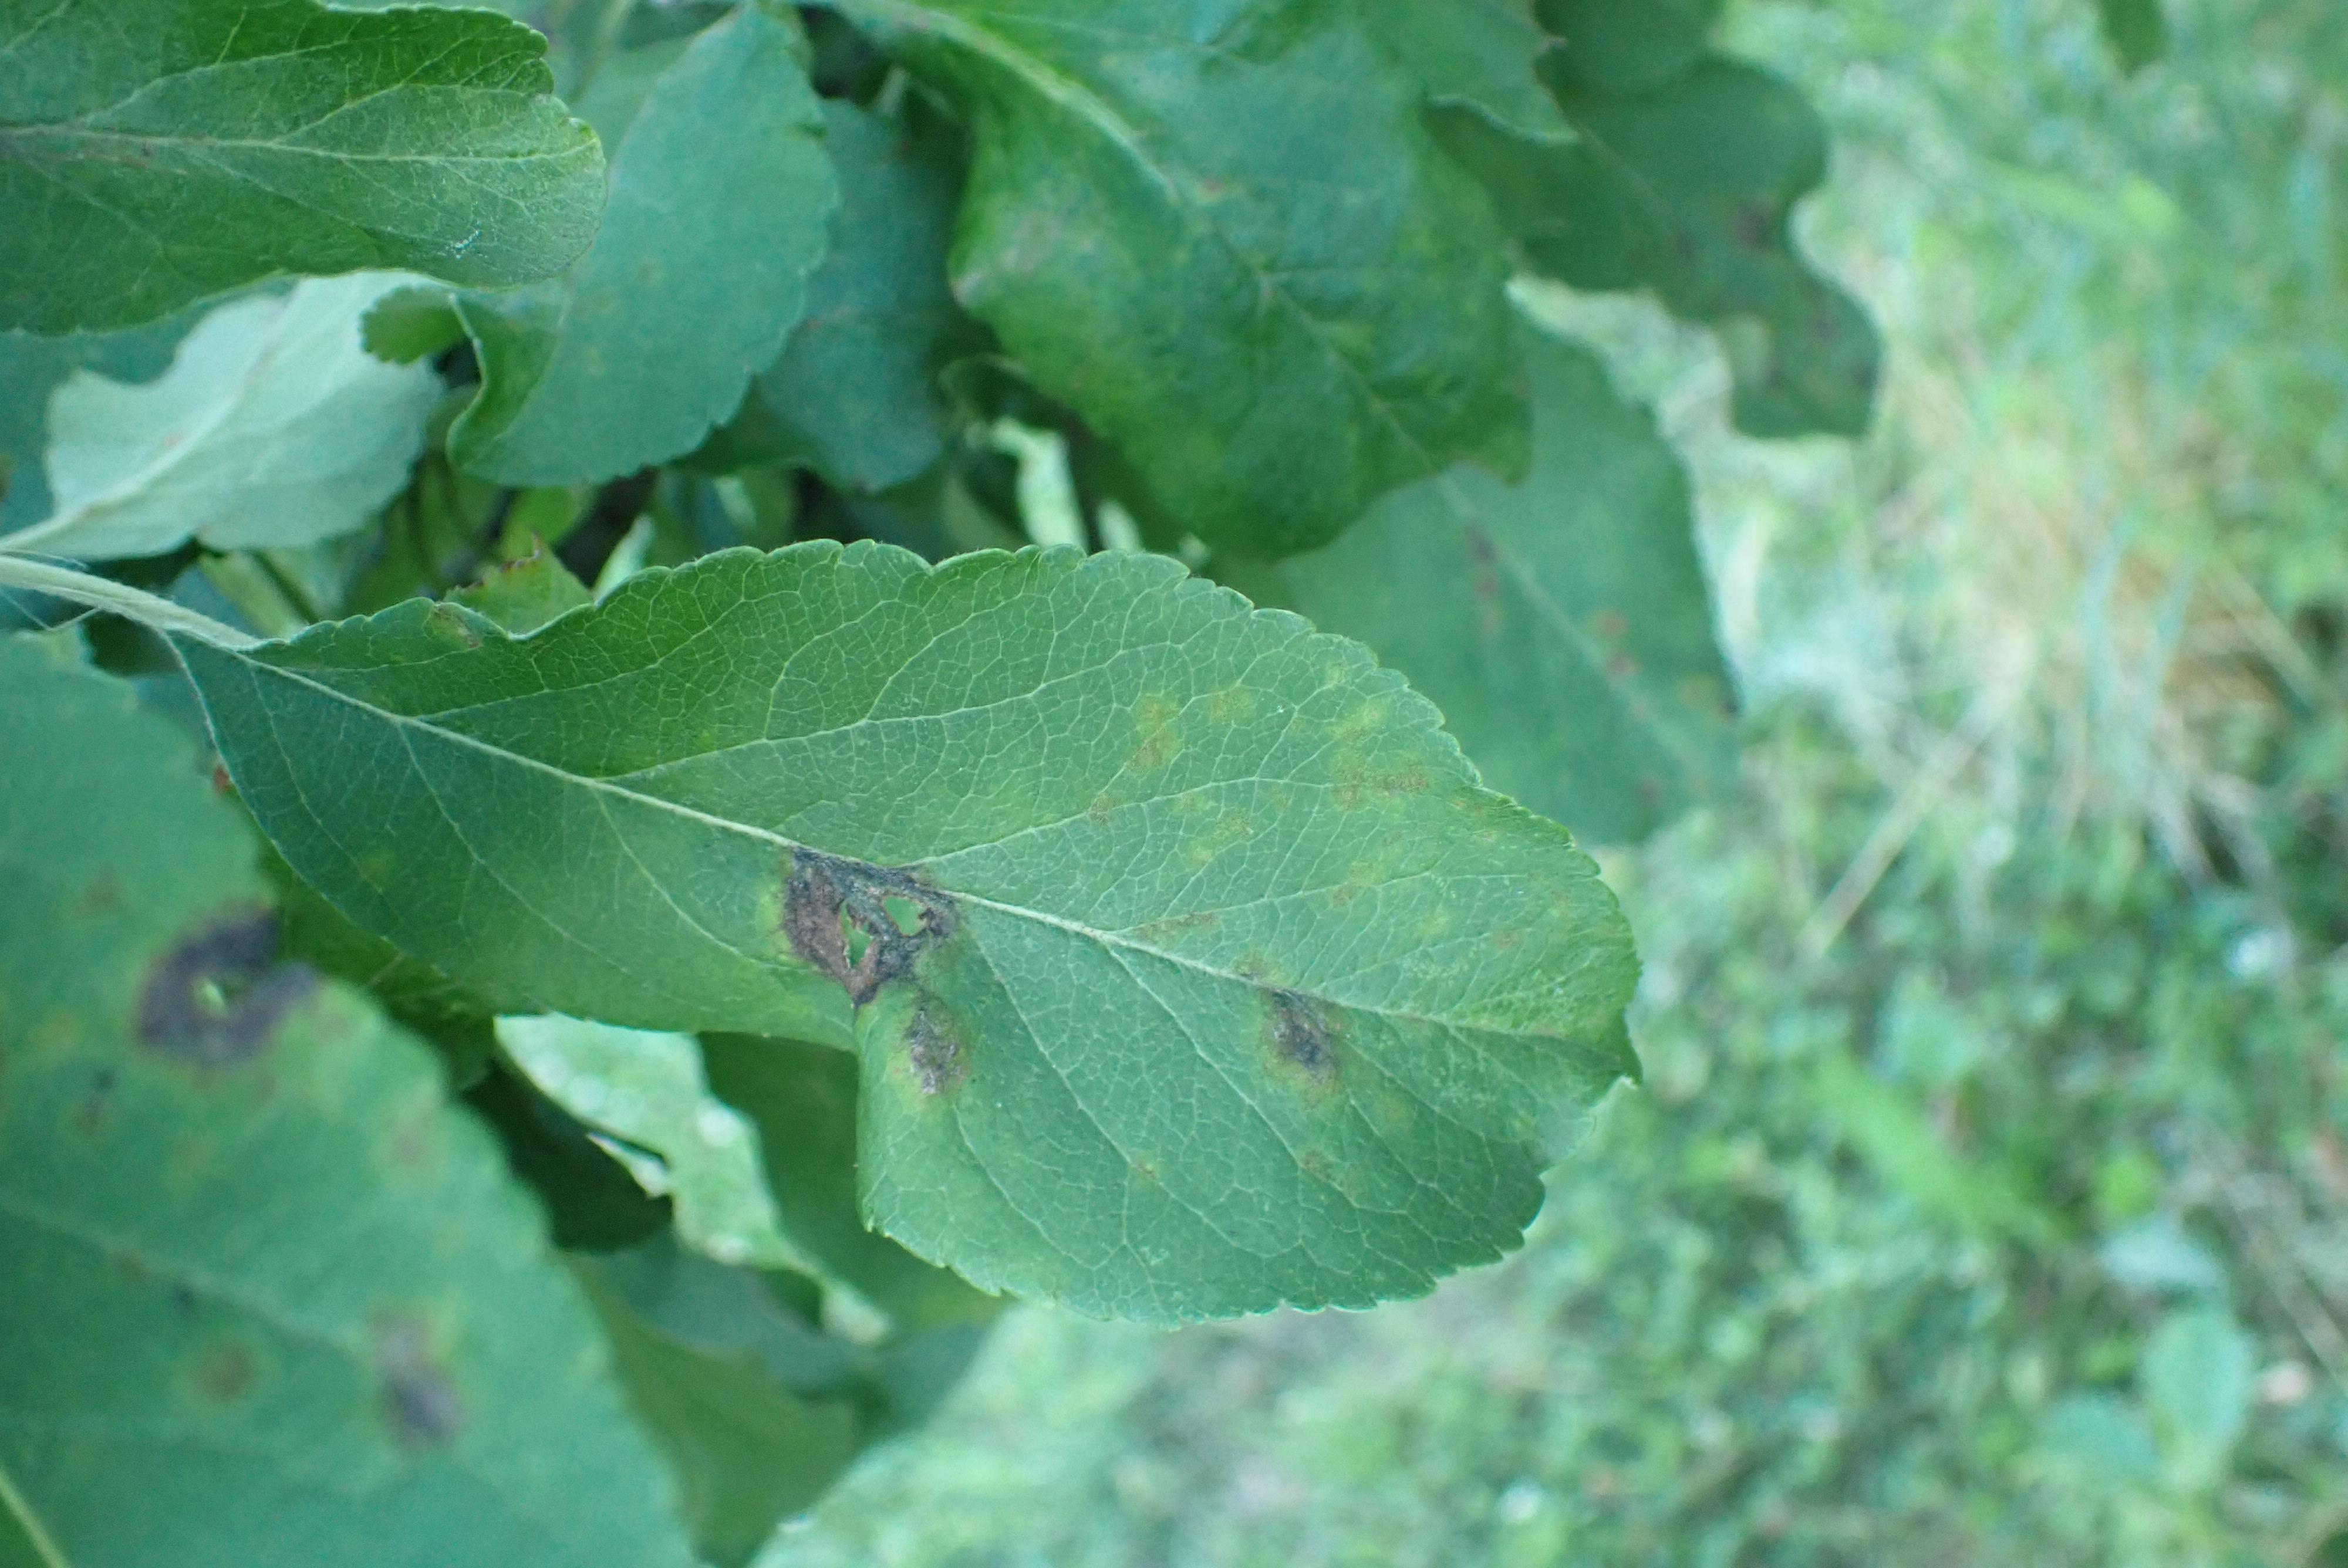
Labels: scab